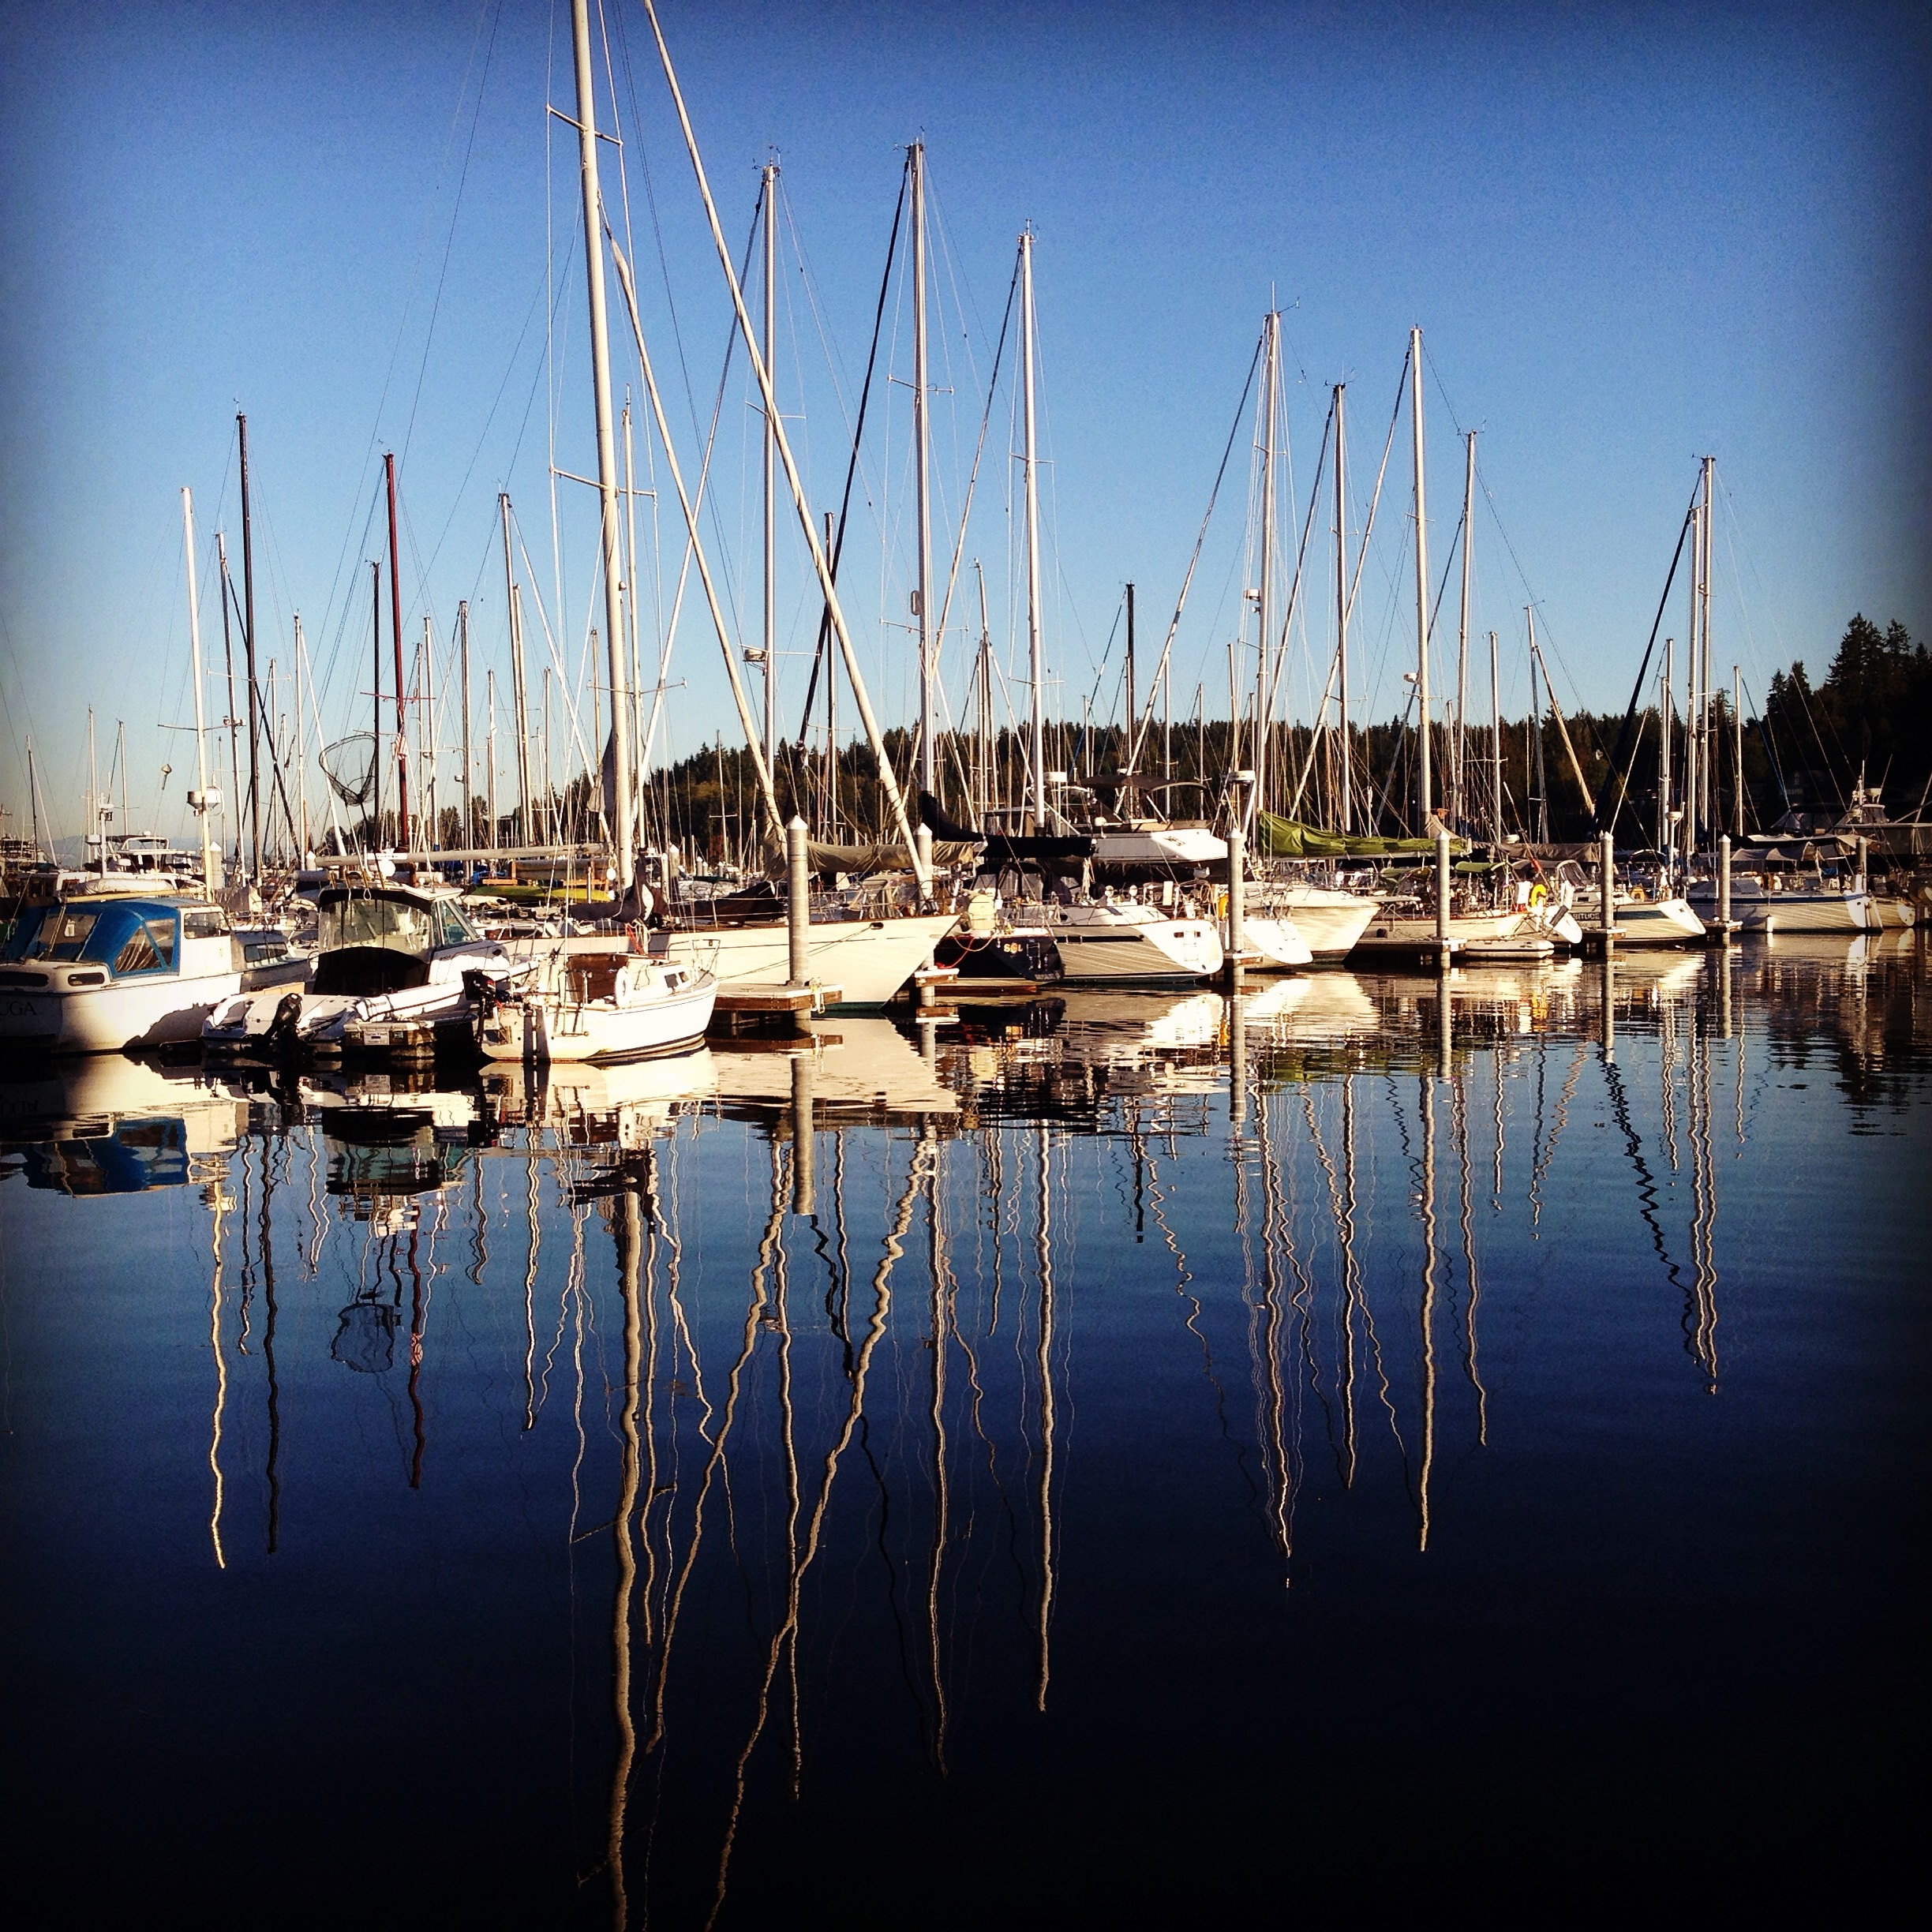
sea, water, ocean, dock, boat, wind, pier, ship, summer, travel, dusk, evening, reflection, vessel, vehicle, mast, calm, romantic, harbor, blue, marina, freedom, lifestyle, leisure, sailboat, sail boat, nautical, sail, quiet, watercraft, puget sound, sailing ship, bainbridge